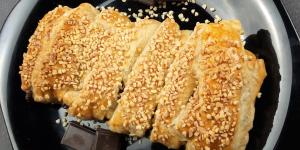
trenza de hojaldre con chocolate